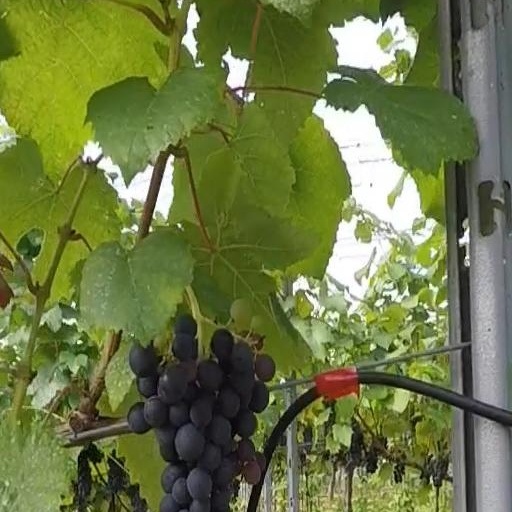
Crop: grape